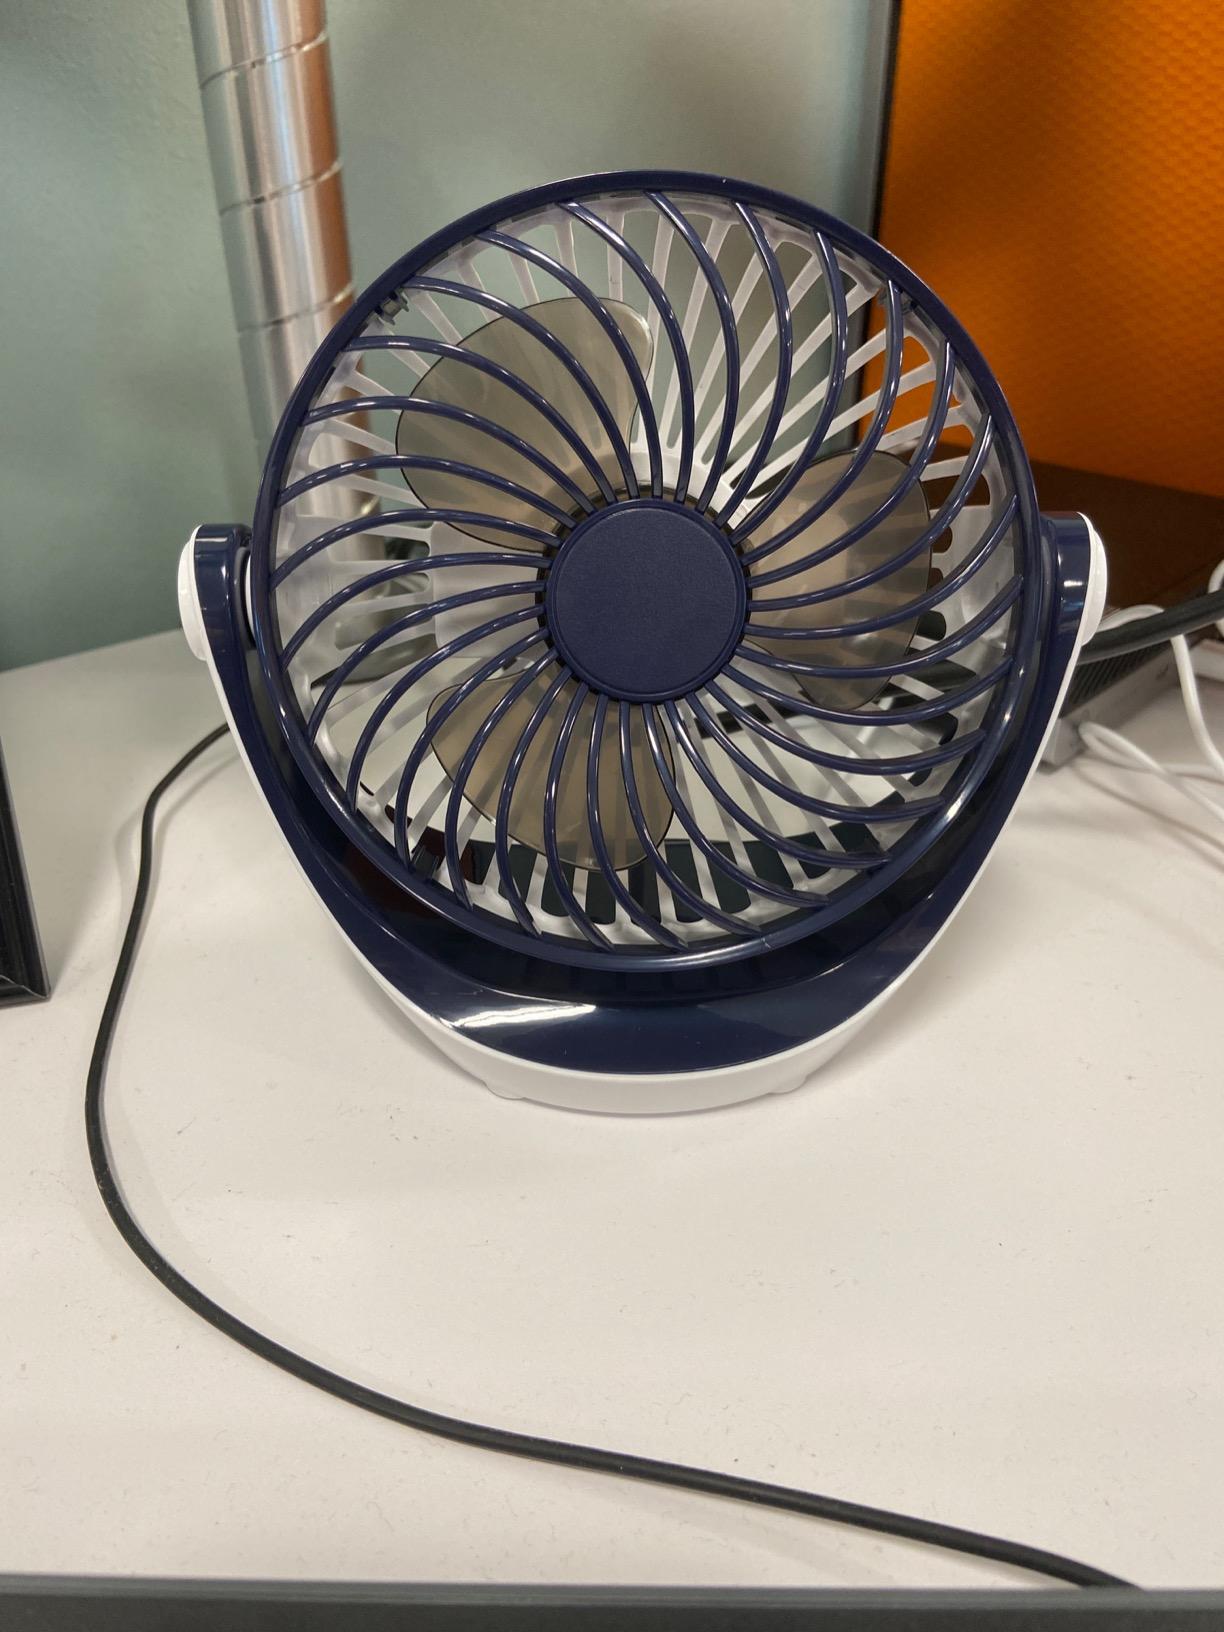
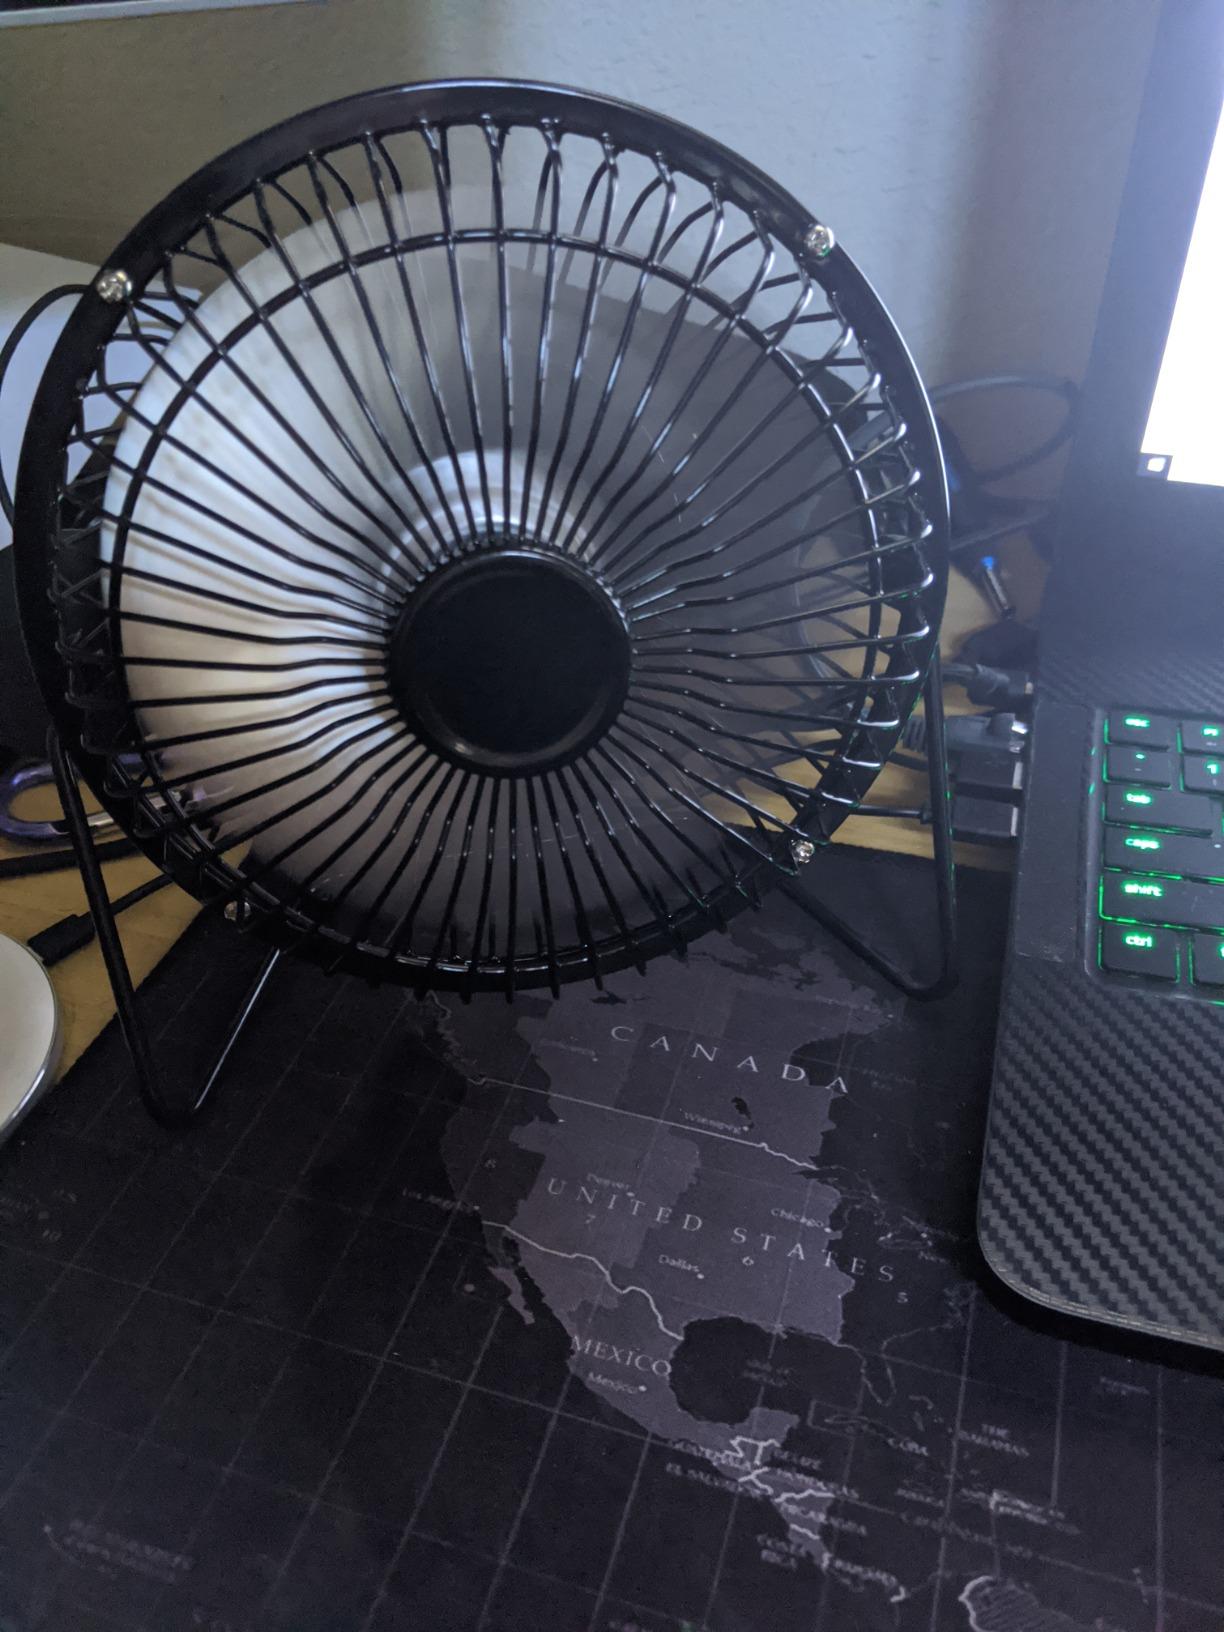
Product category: fan
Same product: no